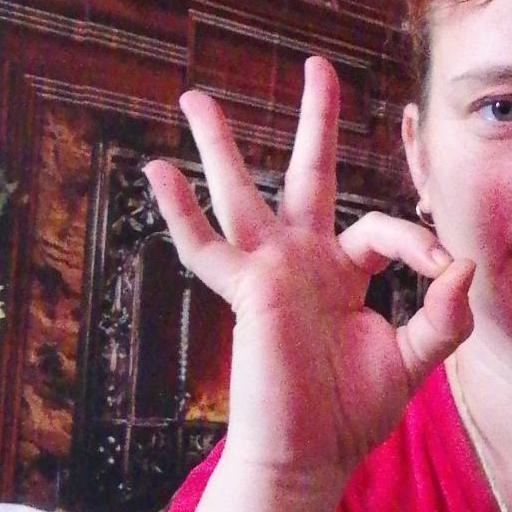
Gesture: ok